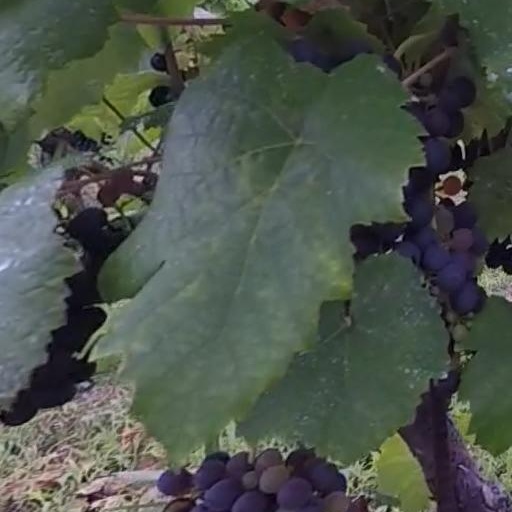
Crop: grape